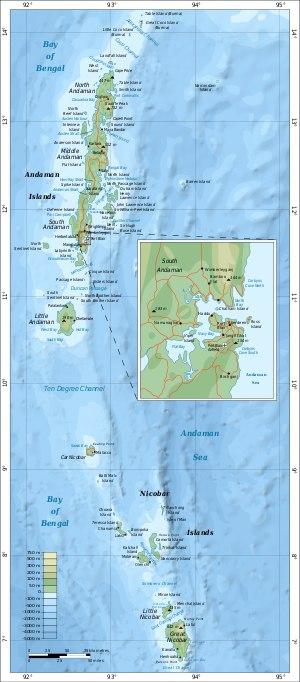
Les îles Andaman-et-Nicobar constituent l'un des sept territoires de la République de l'Inde.